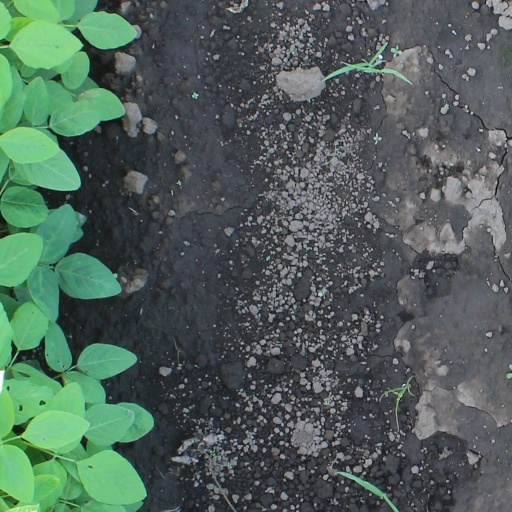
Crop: soybean